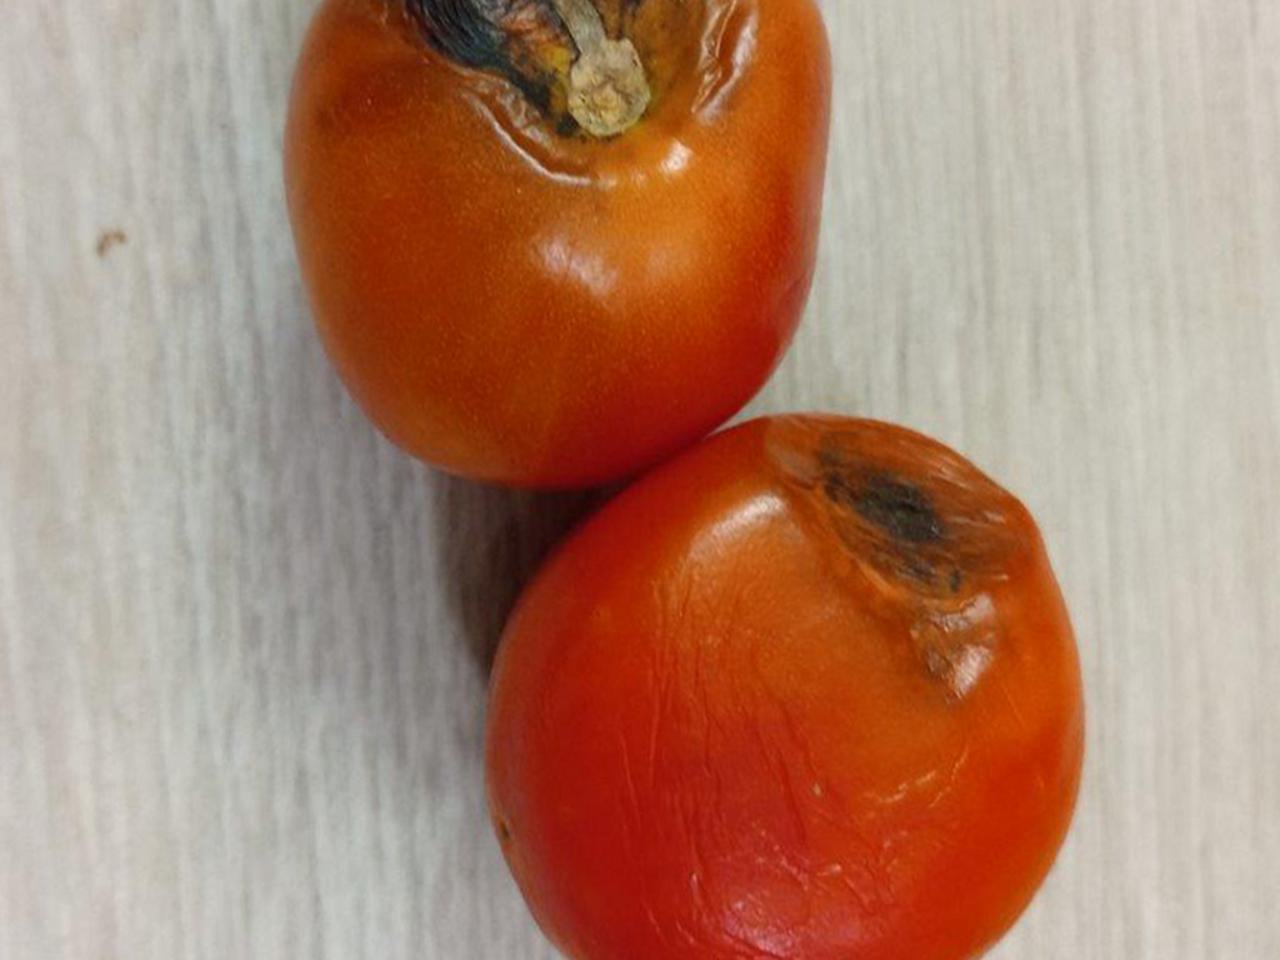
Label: Rotten